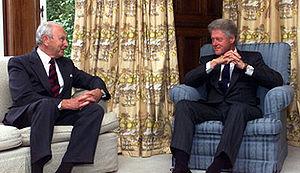
William Jefferson Clinton, dit Bill Clinton [bɪl ˈklɪntən], né le 19 août 1946 à Hope, est un juriste et homme d'État américain, 42ᵉ président des États-Unis en fonction de 1993 à 2001.